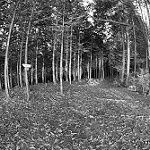
Label: B & W